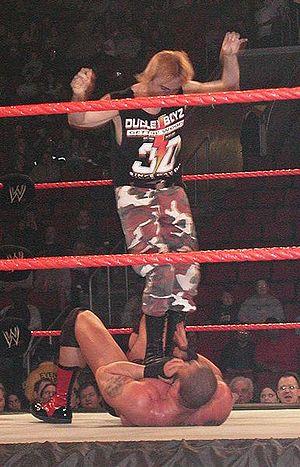
Matthew Jonathon Hyson est un catcheur américain connu sous le nom de Spike Dudley.